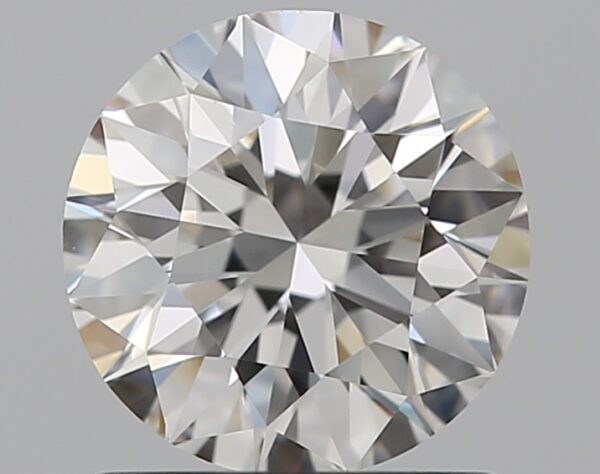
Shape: round
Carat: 1
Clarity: VS2
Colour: F
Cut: EX
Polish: EX
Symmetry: EX
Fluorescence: N
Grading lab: GIA
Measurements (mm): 6.35 x 6.4 x 4.02